Frank McIntyre (military officer)

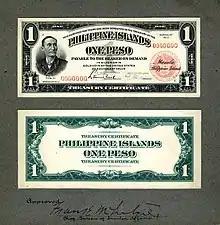
Design proof for a 1924 Philippine one peso note, approved by McIntyre.

McIntyre was attached to the Bureau of Insular Affairs in 1905 and became its Chief in 1912, relieving General Clarence Ransom Edwards. During the War in Europe, he was assistant chief of staff with the rank of major-general. McIntyre served as long-time Chief of the Bureau of Insular Affairs and played a significant role in the governance of the Philippines and Puerto Rico throughout this period. With respect to Puerto Rico, McIntyre wavered on the wisdom of granting United States citizenship to Puerto Ricans but ultimately supported the Jones–Shafroth Act of 1917. At times, McIntyre had strained relations with other officials in Puerto Rico, such as U.S. District Judge and fellow Alabama native Peter J. Hamilton during the 1910s and Governor E. Mont Reily during the 1920s. In his 2007 book "Planting the American Flag: Twelve Men Who Expanded the United States Overseas", author Peter C. Stuart devoted an entire chapter to the career of Gen. McIntyre and his leadership of the Bureau of Insular Affairs. With respect to McIntyre's administration of the Philippines and Puerto Rico, Stuart noted " While others more assertive or egoistic imprinted on the protectorates their personal marks, McIntyre left no memorial...yet he wielded perhaps greater sway upon the United States' little empire than all his more visible imperial colleagues." Stuart credits Gen. McIntyre's stewardship over the Bureau of Insular Affairs as having been critical to its survival, and noting that within a decade following his retirement the Bureau was turned over to the Department of the Interior and disbanded in 1939. Reflecting upon the Bureau's demise, Stuart noted "An era of American imperial administrationin many ways the McIntyre erahad ended."